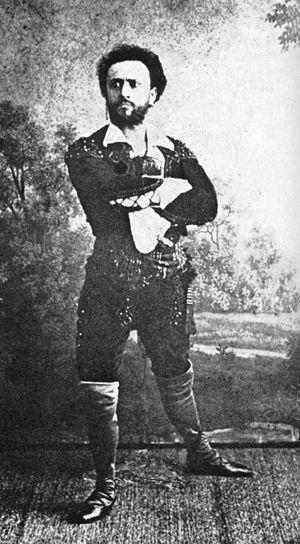
Paul Lhérie, né Paul Lévy à Paris le 8 octobre 1844 et mort dans cette ville le 17 octobre 1937, est un ténor, puis baryton français, également professeur de chant.